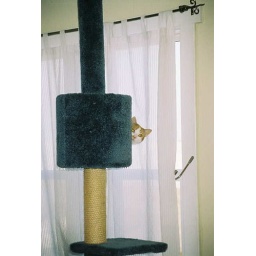
Travis held up in the cat tree while Katie was checking out the house.